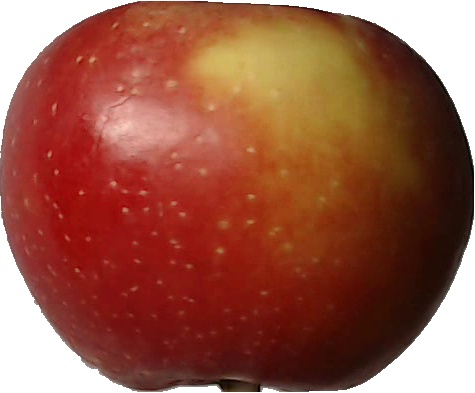
Label: apple_braeburn_1